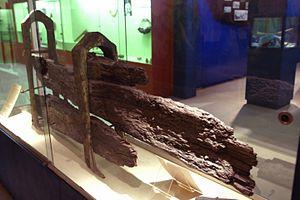
La mutinerie du Bounty eut lieu à bord du HMS Bounty, un trois-mâts de la Royal Navy, le 28 avril 1789 dans le Pacifique Sud. Les marins mécontents, menés par le second capitaine Fletcher Christian, prirent le contrôle du navire et abandonnèrent à la dérive sur une chaloupe le capitaine William Bligh et 18 marins qui lui étaient restés loyaux. Les mutins s'installèrent ensuite à Tahiti ou sur l'île Pitcairn tandis que la chaloupe de Bligh réalisa une traversée de plus de 3 500 milles marins jusqu'aux Indes orientales hollandaises.